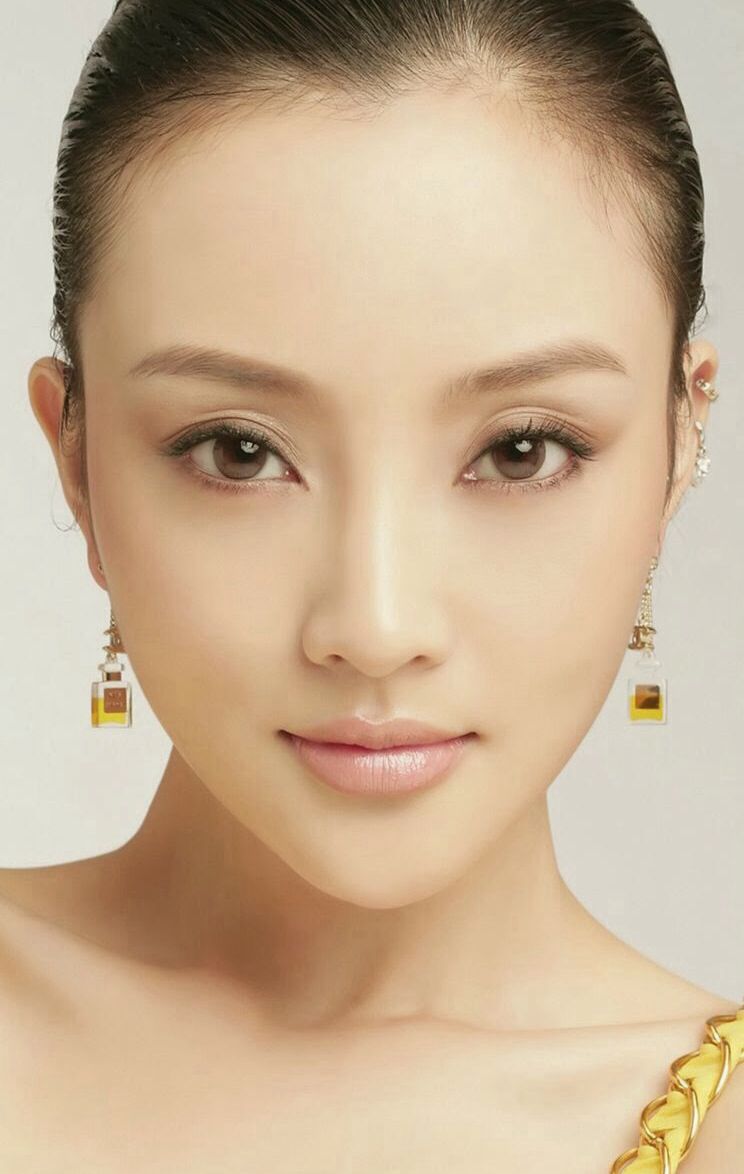
Gender: women